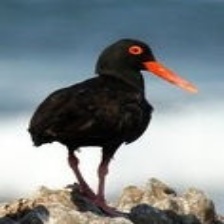
Species: AFRICAN OYSTER CATCHER
Scientific name: HAEMATOPUS MOQUINI
ImageNet parent category: oystercatcher